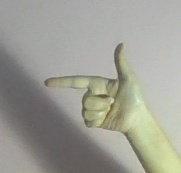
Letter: yaa